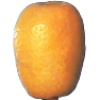
Label: Kumquats 1